Healthcare reform debate in the United States

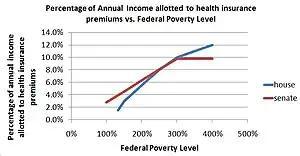
The relationship between a family's poverty level and the percentage of their income that is allotted to pay for health insurance. Note that the Senate Bill provides for Medicaid coverage up to 133% of the federal poverty level while the House Bill provides for Medicaid coverage up to 150% of the federal poverty level. Adapted from the texts of the House Bill and Senate Bill.

The Congressional Budget Office has also described how the tax treatment of insurance premiums may affect behavior: